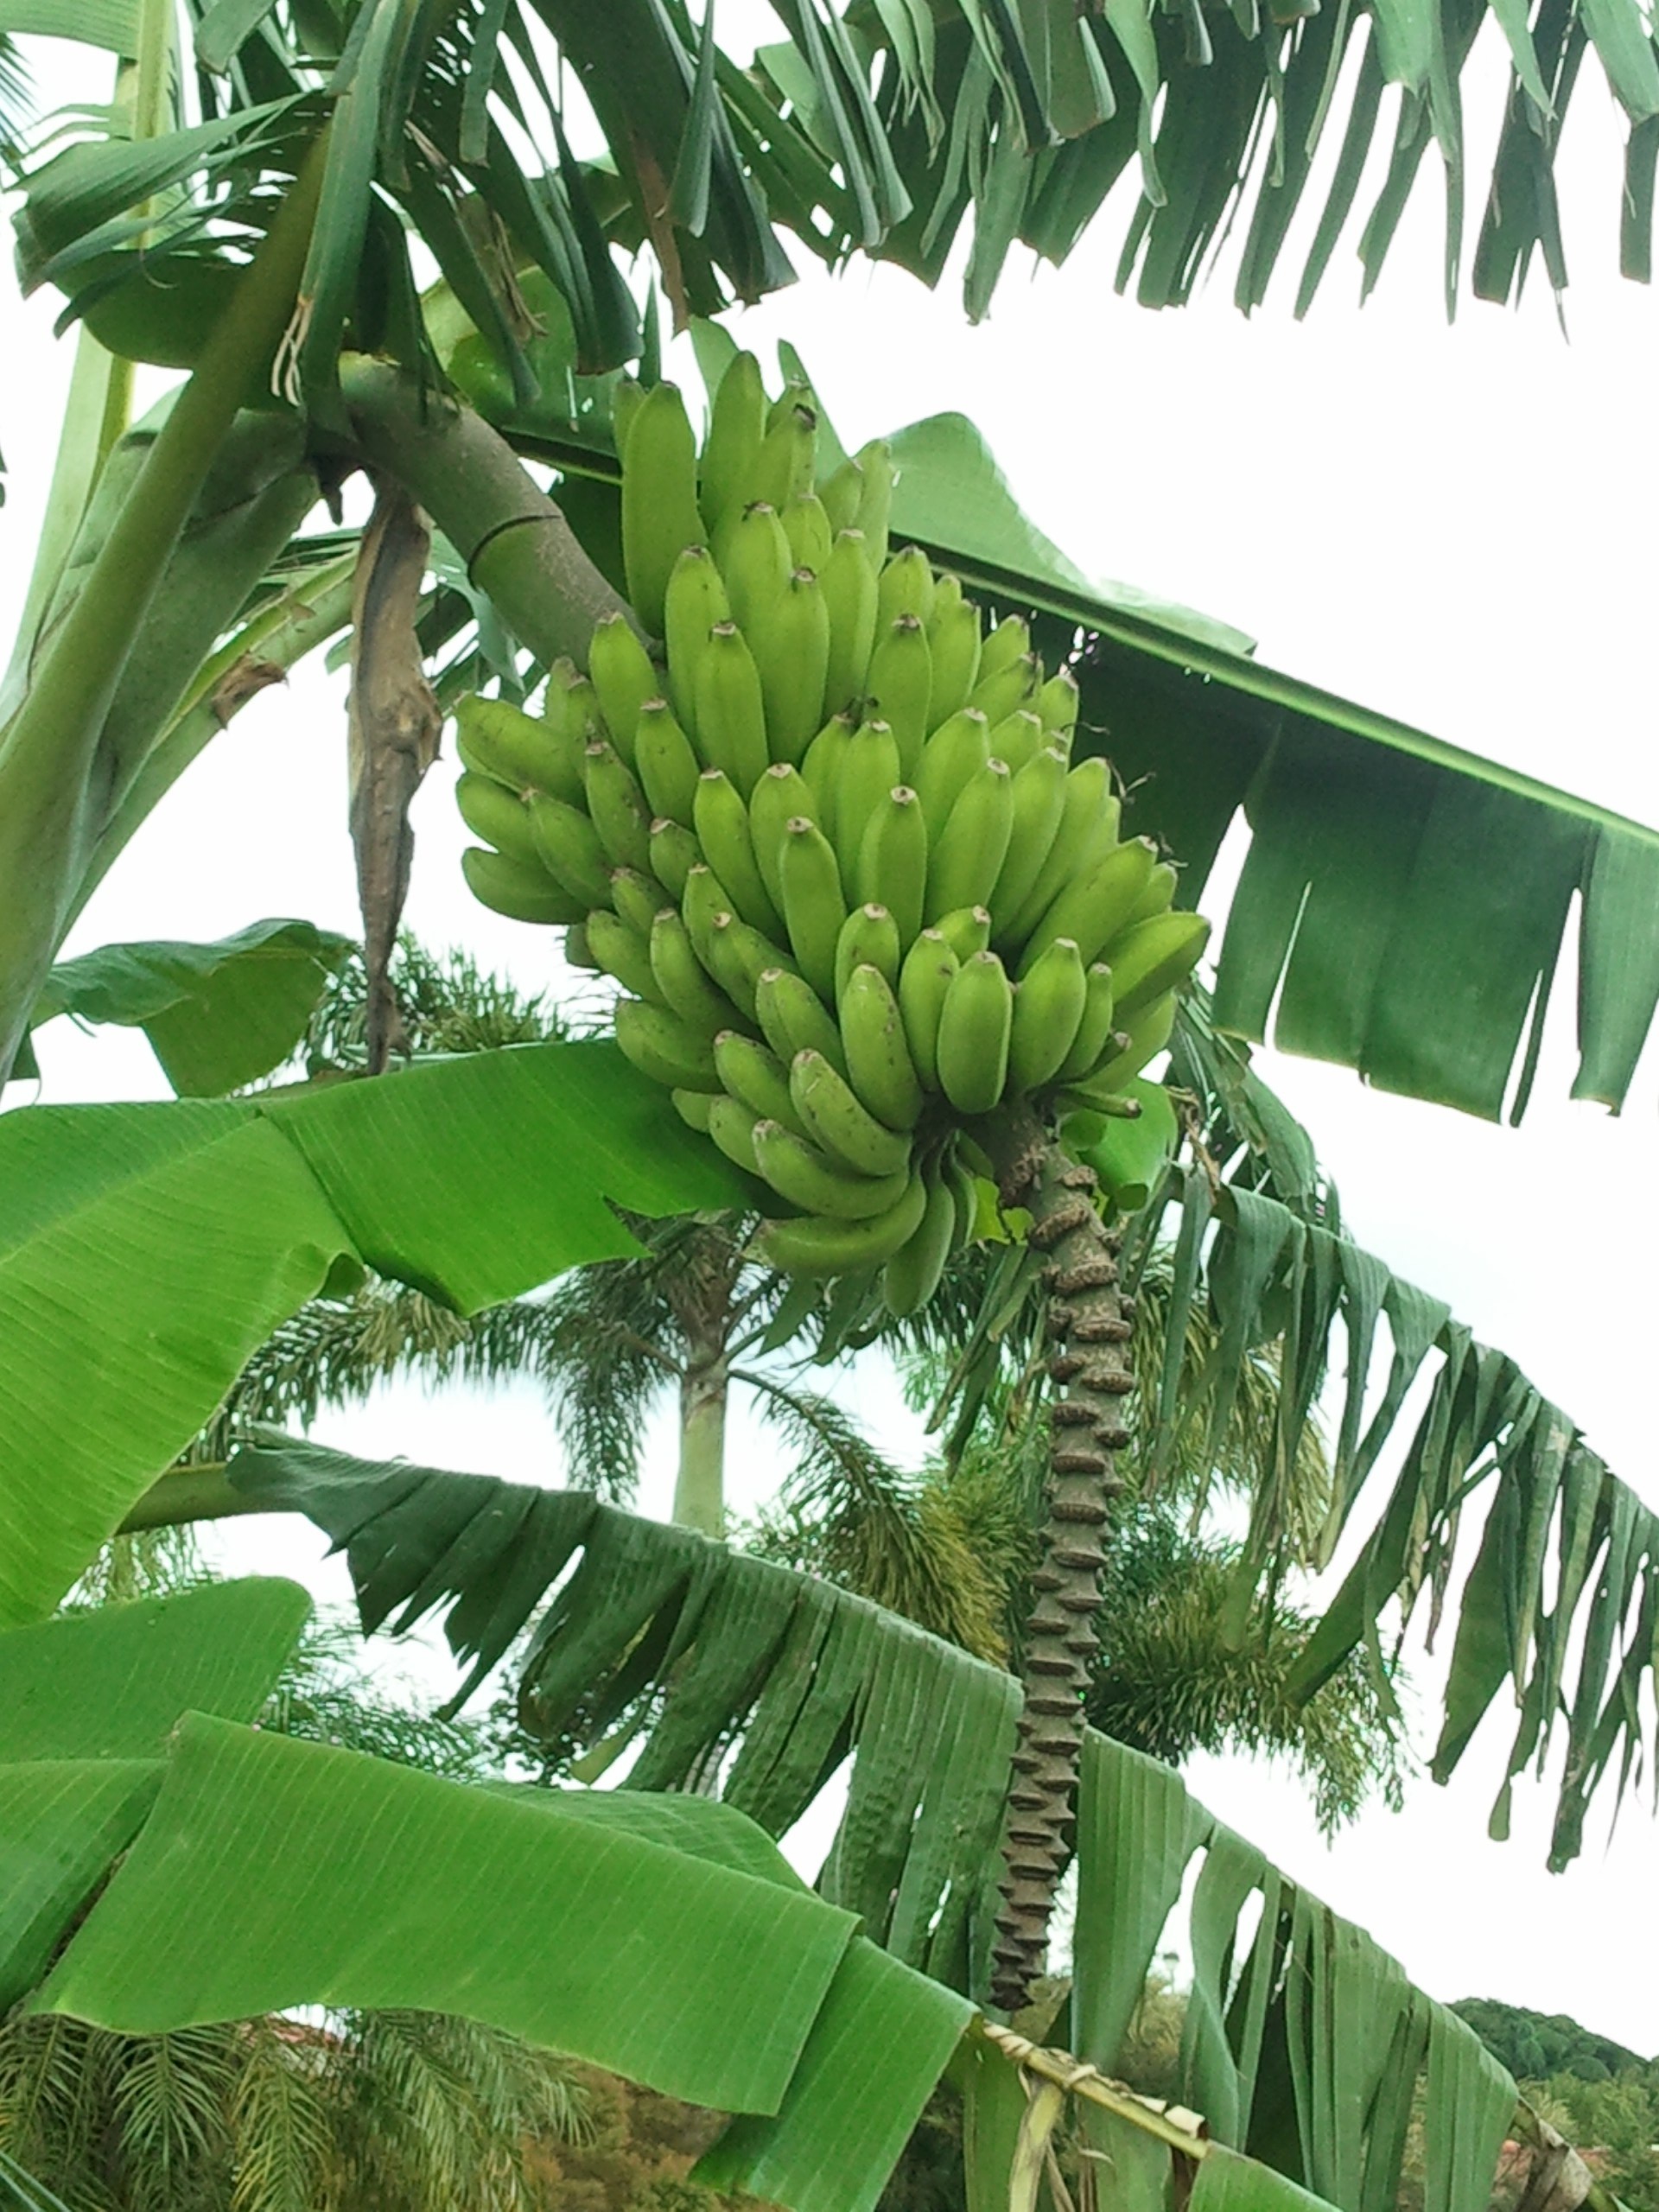
tree, plant, bunch, fruit, food, produce, tropical, fresh, botany, banana, organic, flowering plant, date palm, land plant, arecales, palm family, borassus flabellifer